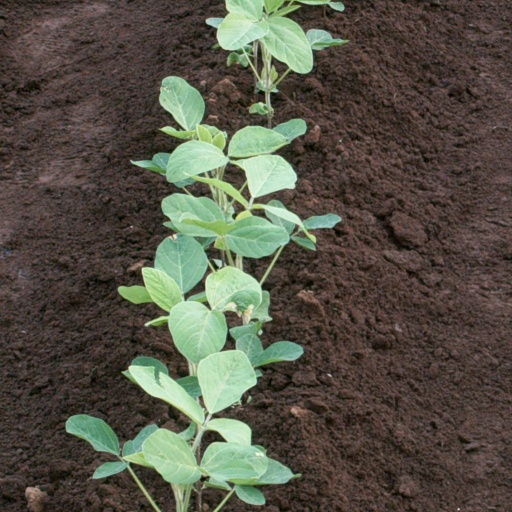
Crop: soybean